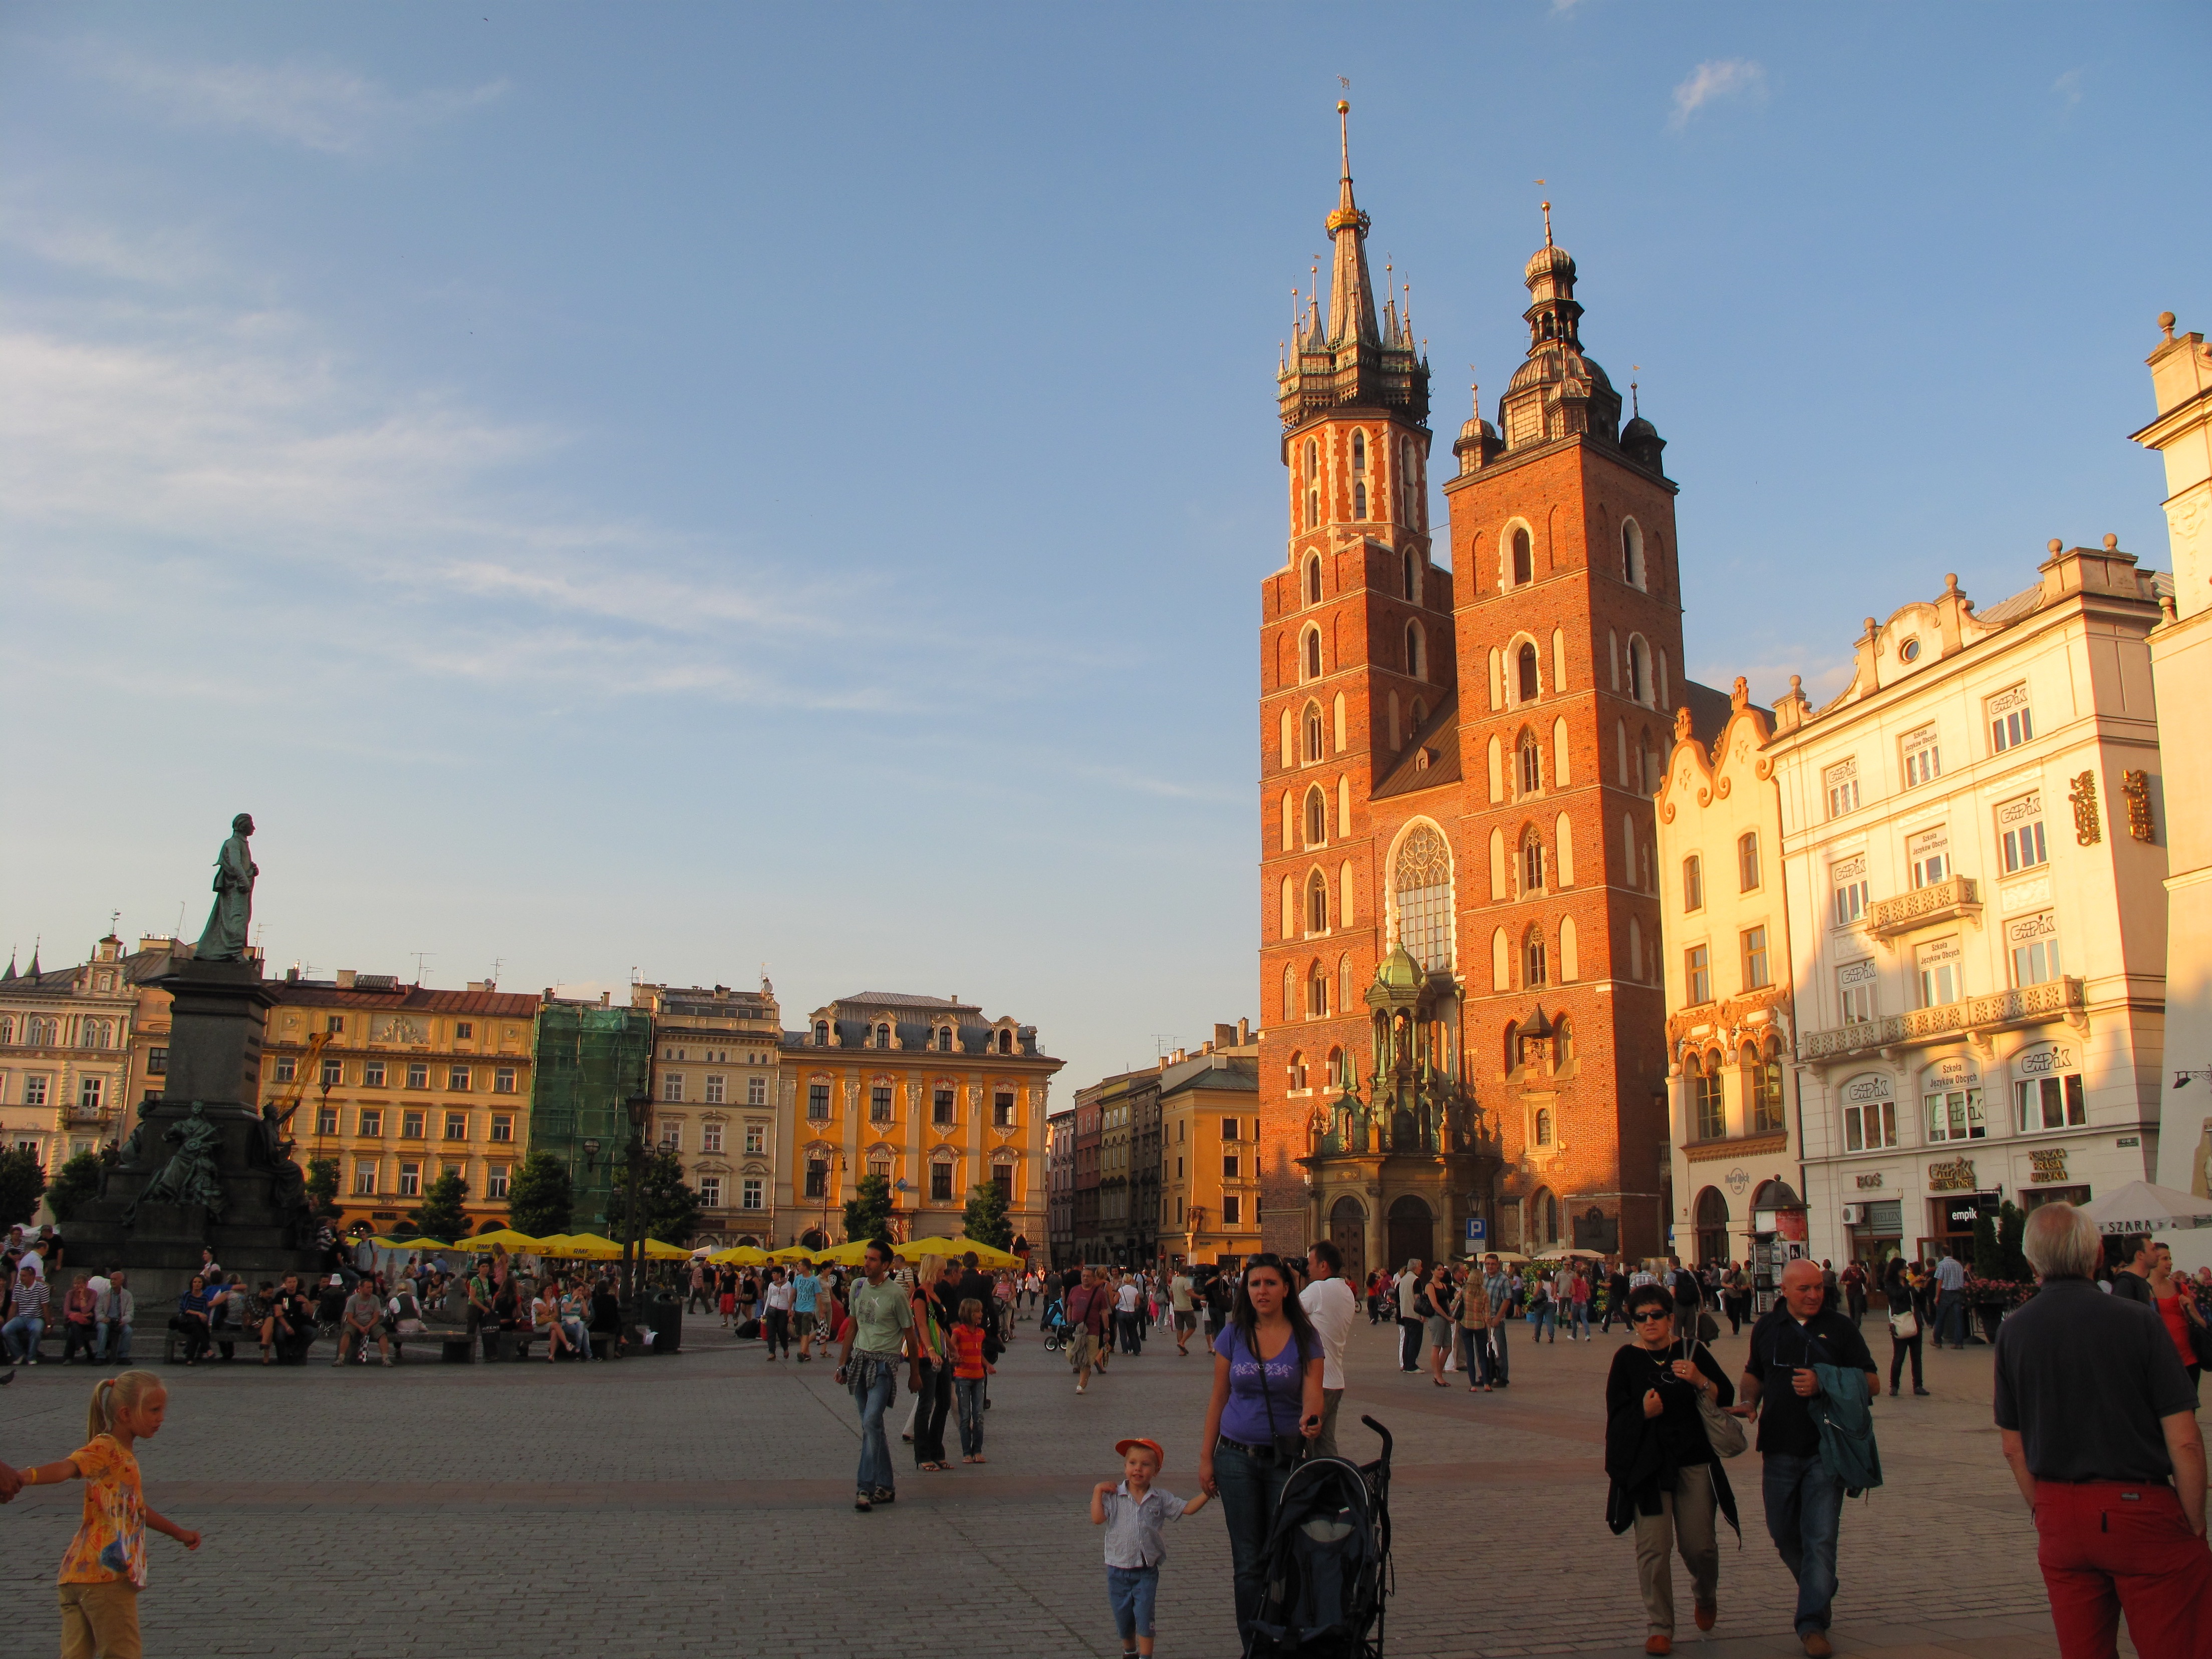
town, city, cityscape, downtown, evening, tower, plaza, landmark, cathedral, tourism, place of worship, poland, town square, krakow, rynek, human settlement